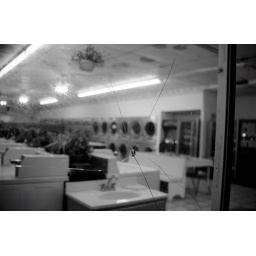
What appears to be a bullet (or rock maybe) crack in a window of a near eastside Indianapolis laundromat.